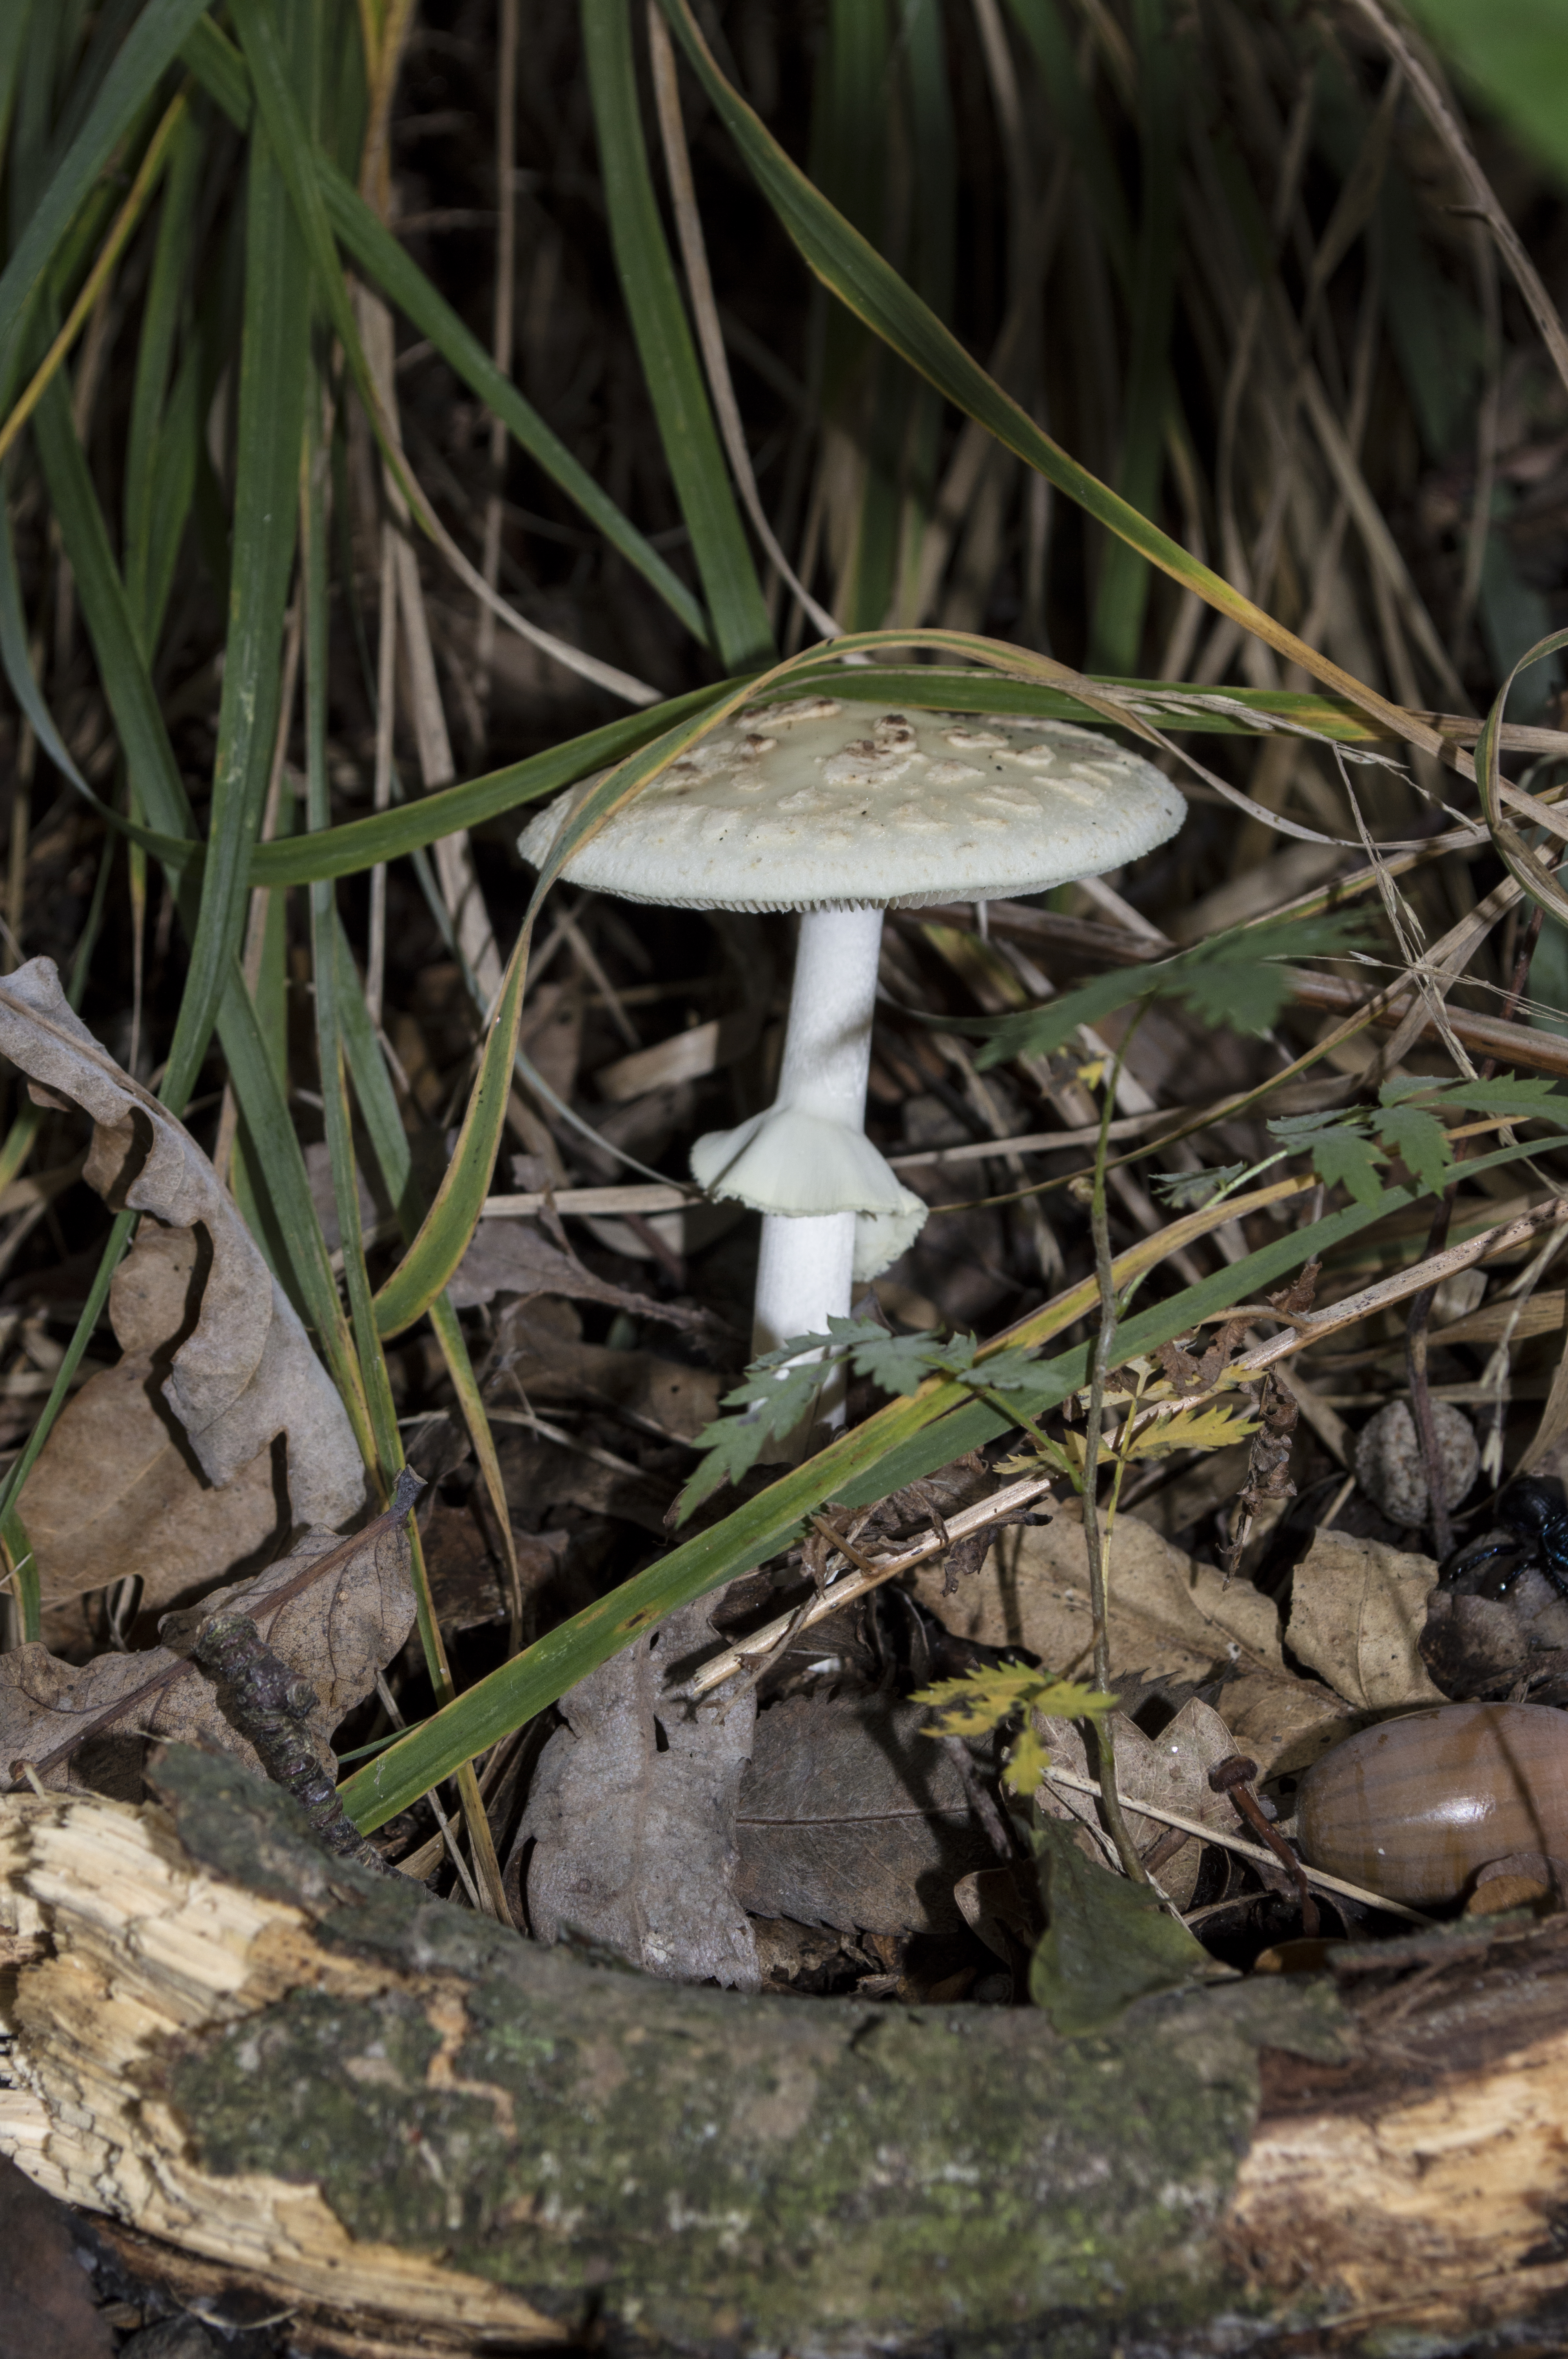
tree, nature, forest, grass, outdoor, plant, photography, texture, leaf, photo, green, soil, botany, mushroom, nikon, funghi, flora, fauna, plants, fungus, holland, nederland, netherlands, dutch, outdoorphotography, picture, photograph, fotos, foto, fotografie, depthoffield, woodland, herfst, habitat, bolete, bos, paulvandevelde, pdvandevelde, padagudaloma, natuurfotografie, naturephotographer, dordrecht, nederlandinfotos, pvdvfotografie, pdvandeveldedordrecht, nederlandsefotografie, dutchphotogaraphy, totallydutch, fotografienederland, hollandsefotografie, fotografieholland, paddenstoel, breda, liesbos, paddestoel, zwam, paddos, pilz, erdschwamm, deboswachterij, erdswam, oyster mushroom, penny bun